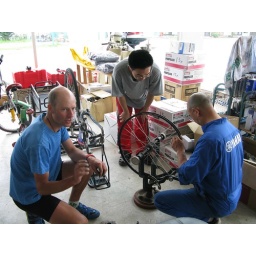
Felix was impressed with this solid wheel true-ing machine at a small bike shop near Fureai. Japan. August 2009.